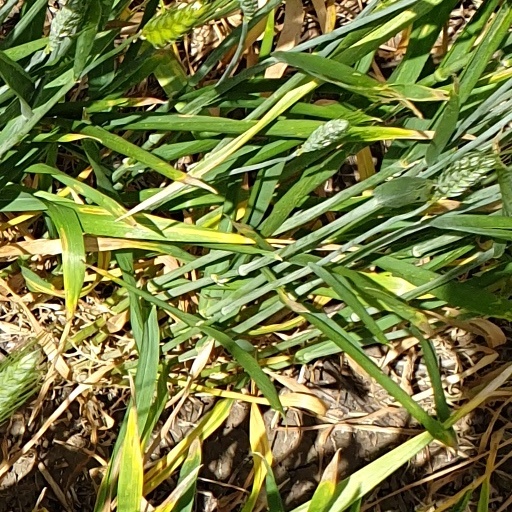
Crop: wheat